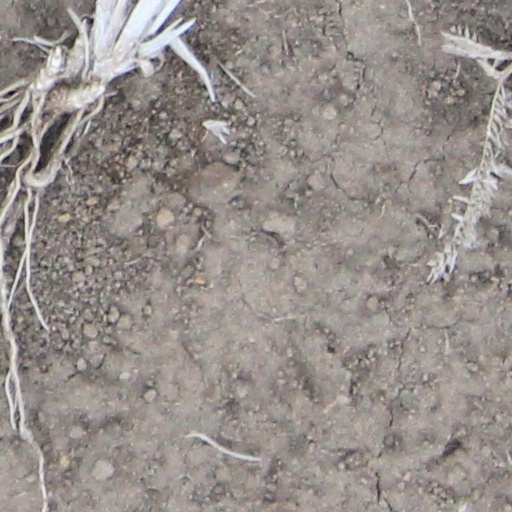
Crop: wheat